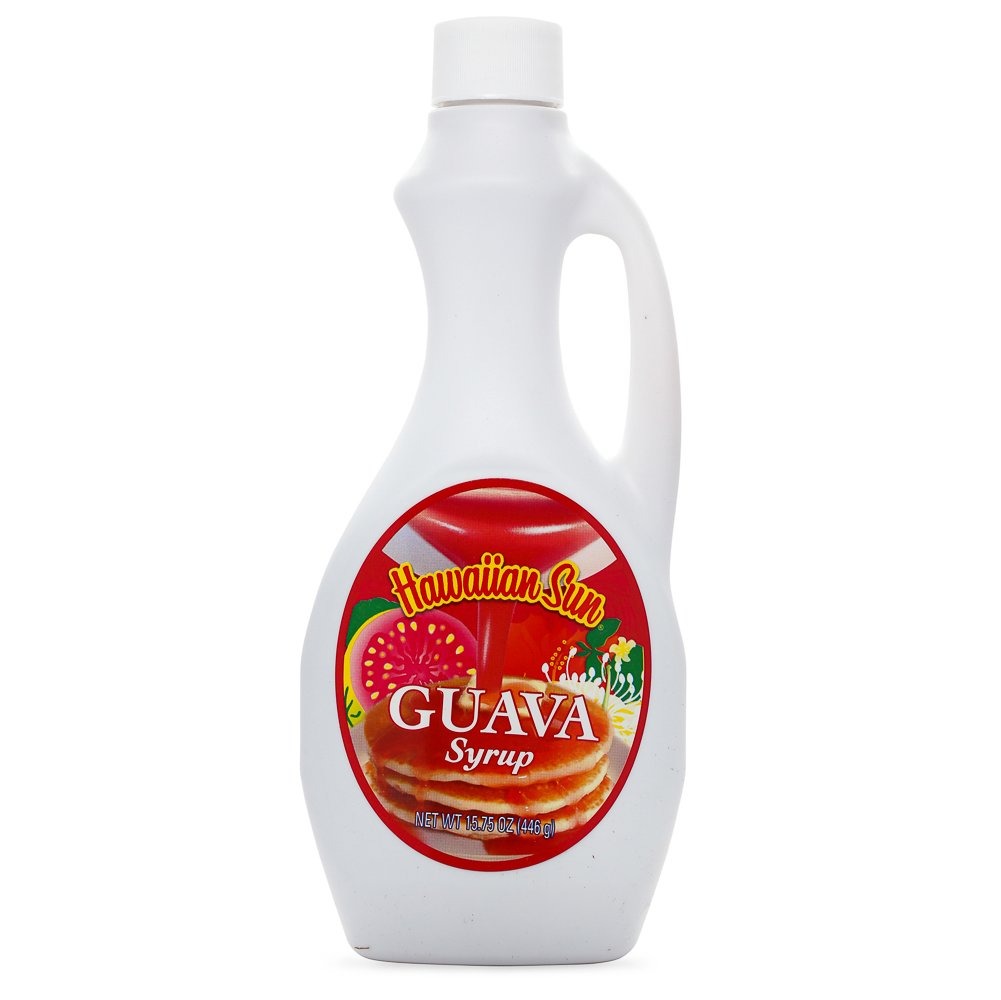
Item Name: Hawaiian Sun Guava Syrup 15.75-ounce (Pack of 3)
Product Description: Hawaiian Sun Guava Syrup is perfect for pancakes, hotcakes, waffles, desserts and tropical drinks.
Value: 47.25
Unit: Fl Oz

Price: 21.175